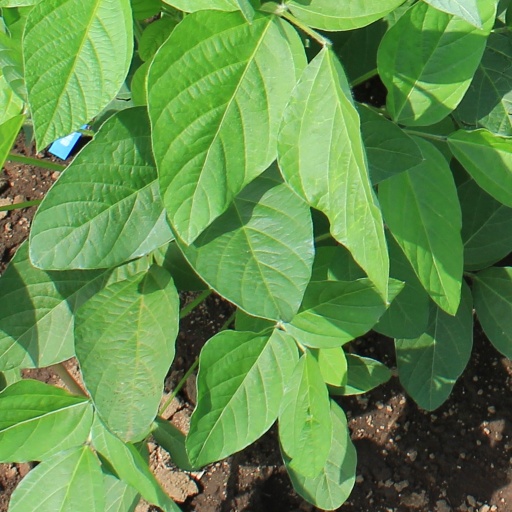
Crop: soybean